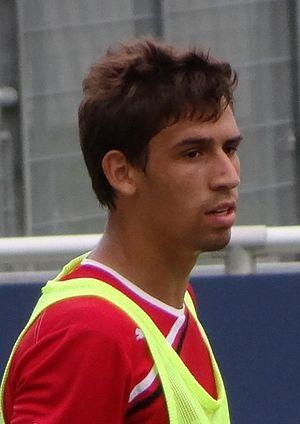
Rani Khedira, né le 27 janvier 1994 à Stuttgart, est un footballeur germano-tunisien qui évolue au poste de milieu défensif au FC Augsbourg.